List of Lockheed Constellation operators

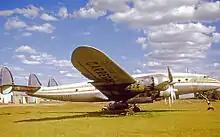
L-749A of Aerolineas Carreras (Argentina) in 1975

The Lockheed Constellation was used by dozens of airlines and militaries around the world. In military service, the Navy/Air Force EC-121 Warning Star variant remained operational until 1978, nearly 40 years after work on the L-049 began.